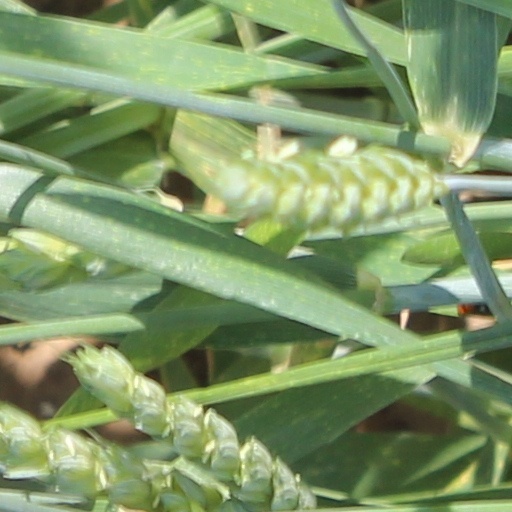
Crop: wheat